Milad Meydavoudi

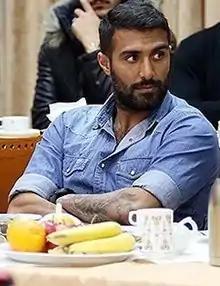
Meydavoudi in 2017

Milad Meydavoudi (born 20 January 1985 in Masjed Soleyman) is an Iranian football player, who last played for Naft Masjed Soleyman in Persian Gulf Pro League. He was appointed as assistant coach of Khooshe Talaei Saveh F.C.